Piggyback (transportation)

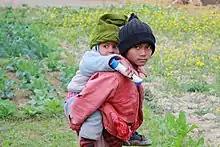
A Nepali child carries another child, "piggyback"

Piggyback transportation refers to the transportation of goods where one transportation unit is carried on the back of something else. It is a specialised form of intermodal transportation and combined transport.